Metaphysical aesthetics

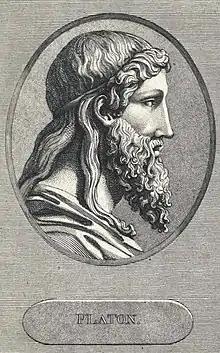
17th century image of Plato.

The idea of art being an imitation was present during the Renaissance when Vasari had said, "painting is just the imitation of all the living things of nature with their colours and designs just as they are in nature." However, Plato's theories on this topic further explored the idea that art imitates the objects and events of ordinary life. In other words, it is a copy of a copy of a form. Therefore, works of art are either for the joy of entertainment or an illusion. Contrastingly, Plato's other theory talks about how an artist may have the power to create an artwork truer than the copies of the form. In works with Socrates, the pair discovered the idea that one may be called upon by a higher, divine power, and is gifted with the ability to create art. This was established in Socrates questioning of a poet named, Ion. Ion was able to recite the poems of Homer, however could not recite anything else. Socrates questioned this as, logically thinking, if Ion is able to recite poetry, then this knowledge should be applicable towards all forms of poetry. Therefore, Socrates classified the notion as inspiration from the Gods who allowed Ion to only recite Homeric poetry. Plato was not entirely convinced of this idea of an artist being divinely inspired, however, this theory has become evident in the present day and is believed by many individuals.